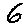
Label: 6